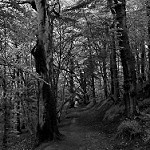
Label: B & W